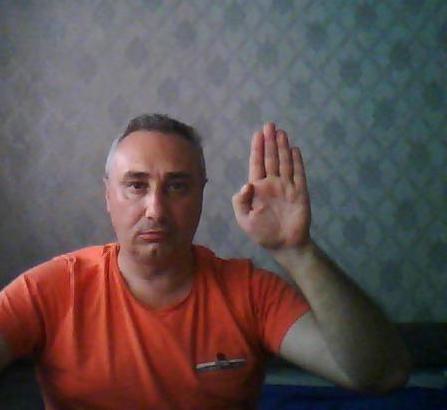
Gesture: stop